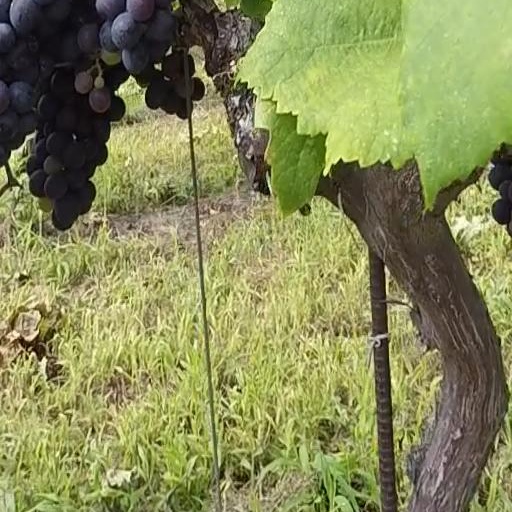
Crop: grape